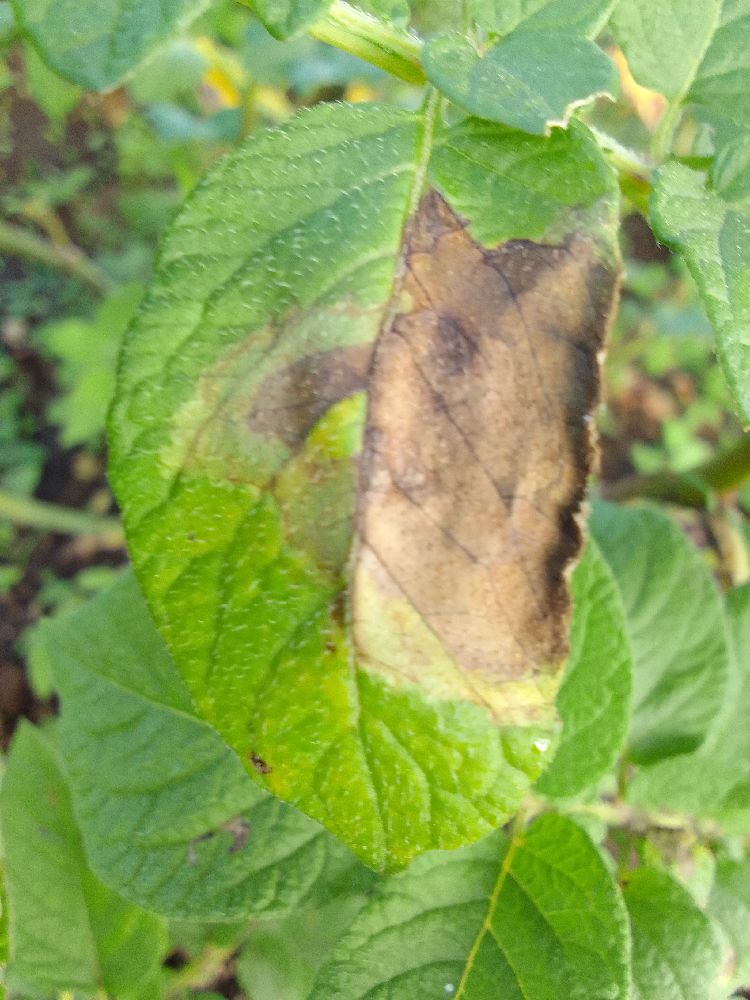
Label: Late blight